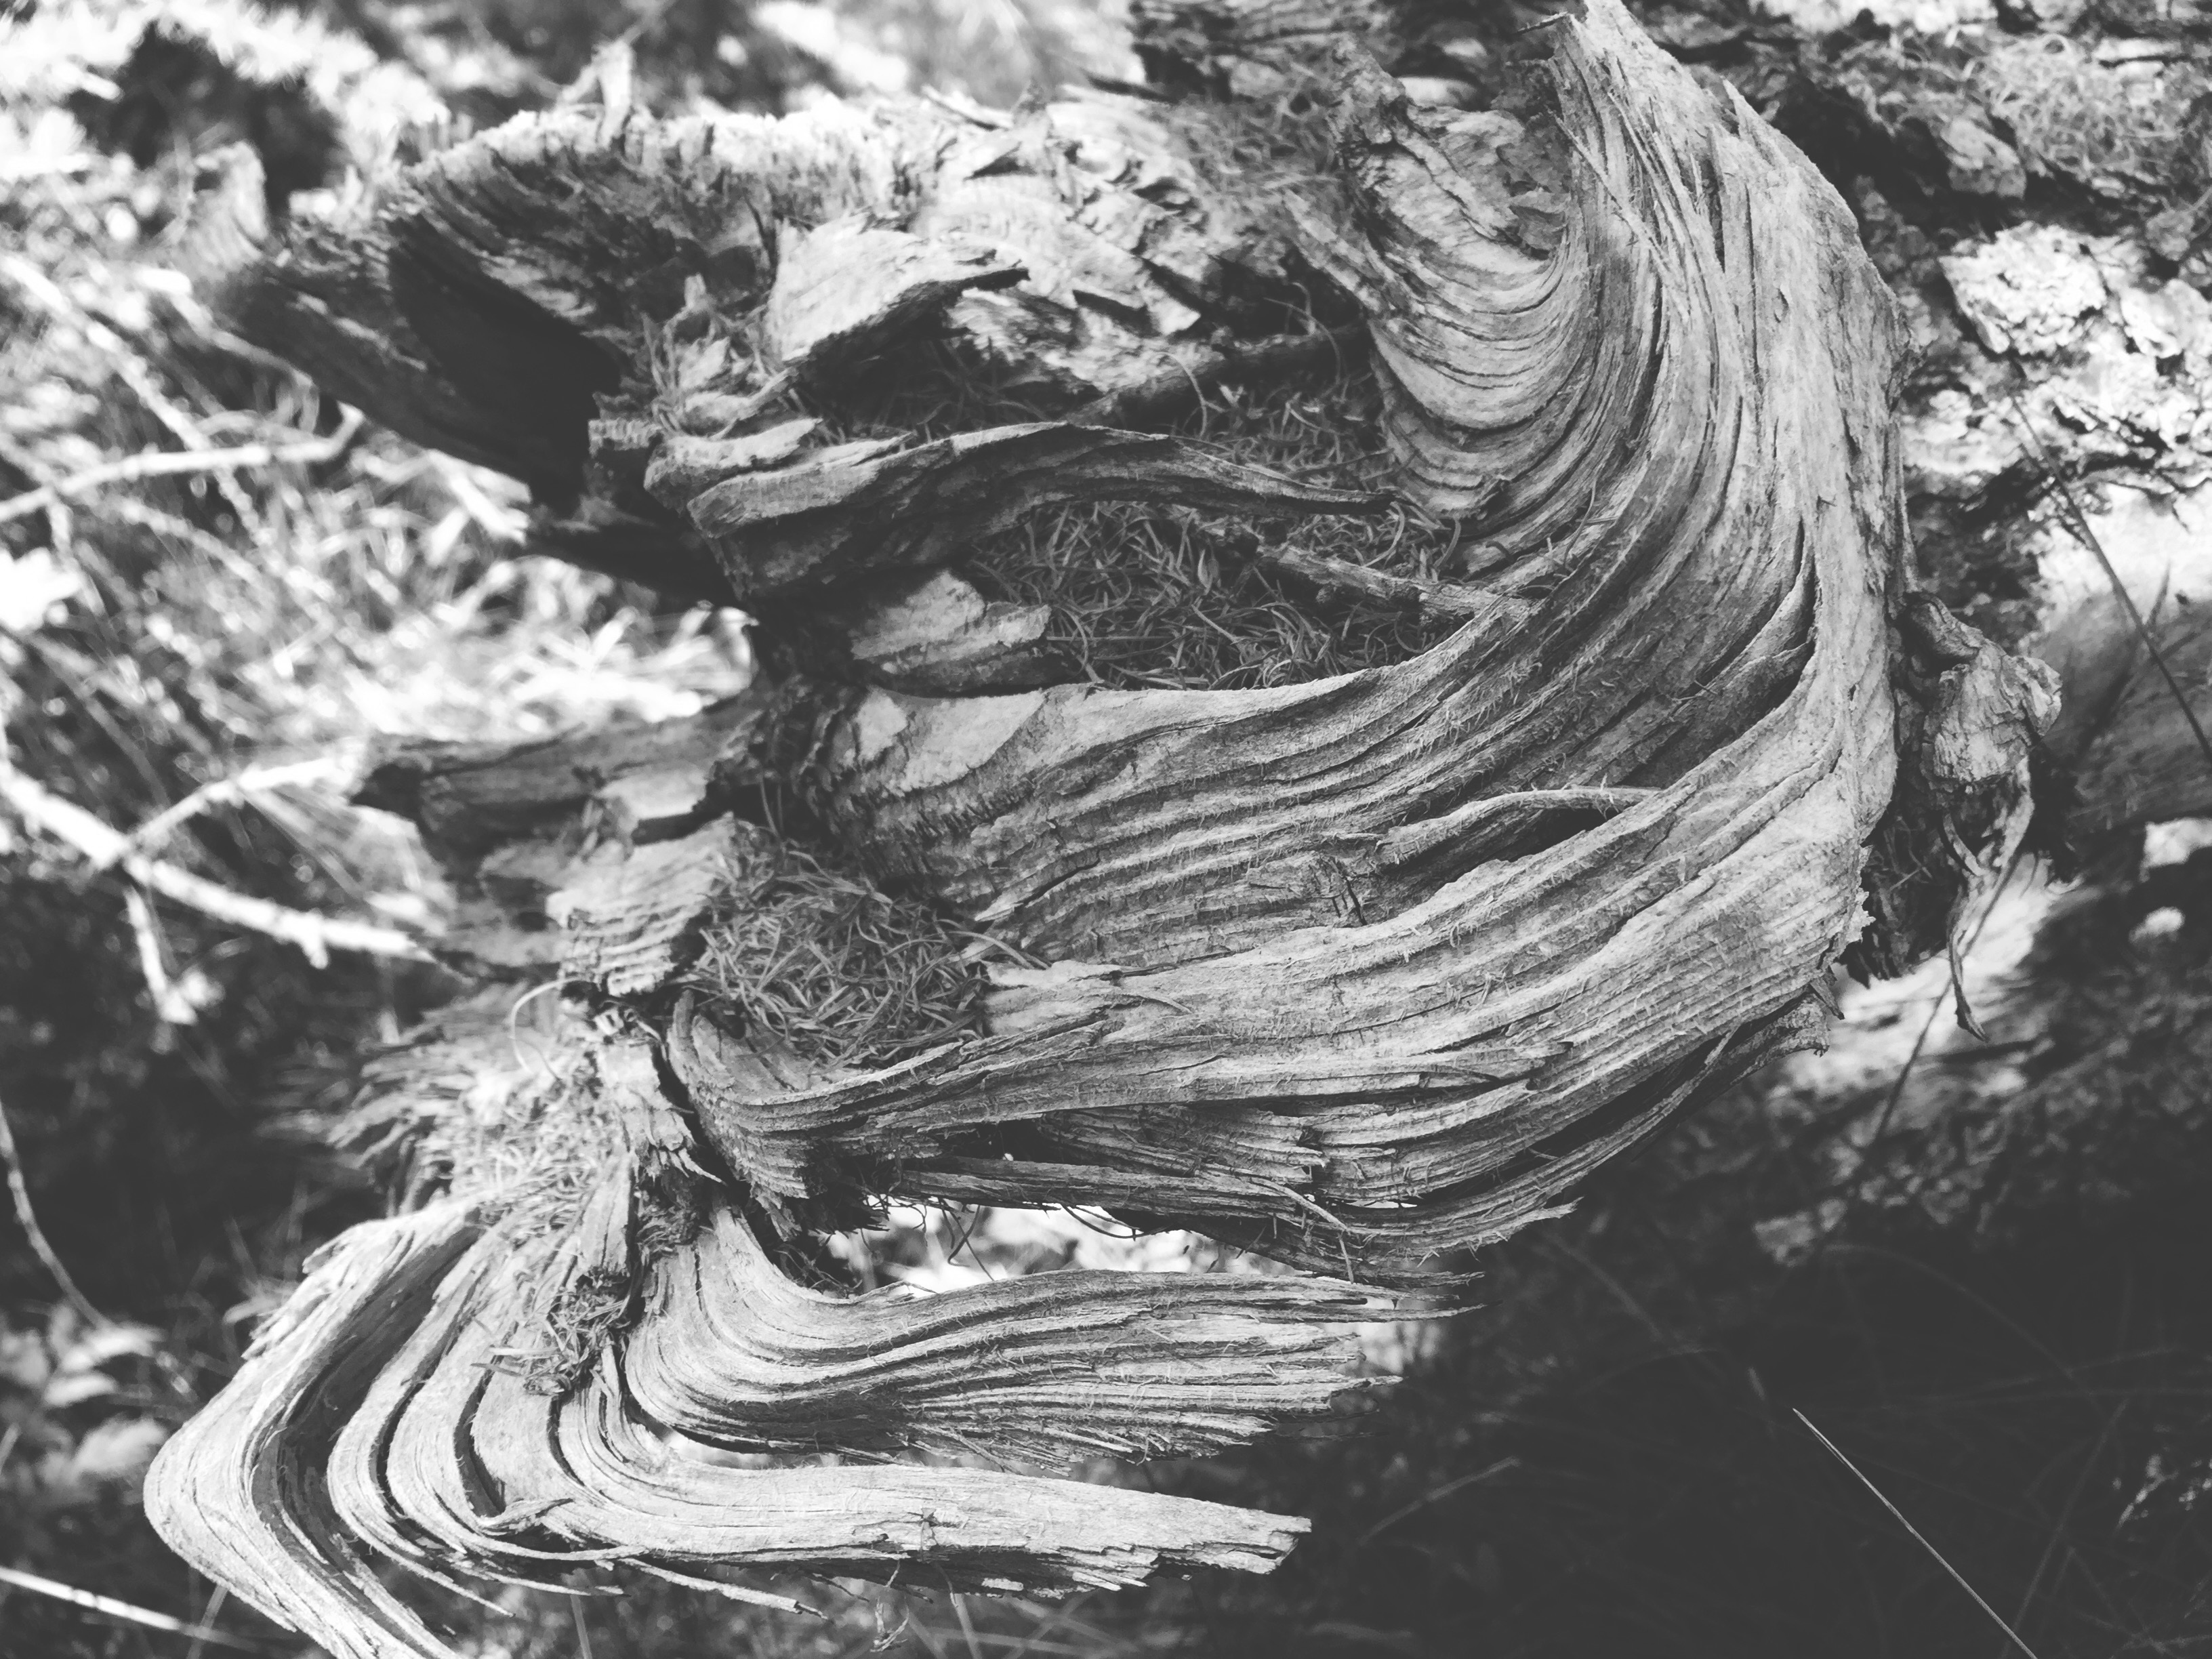
tree, black and white, trunk, monochrome, sketch, drawing, mythology, monochrome photography